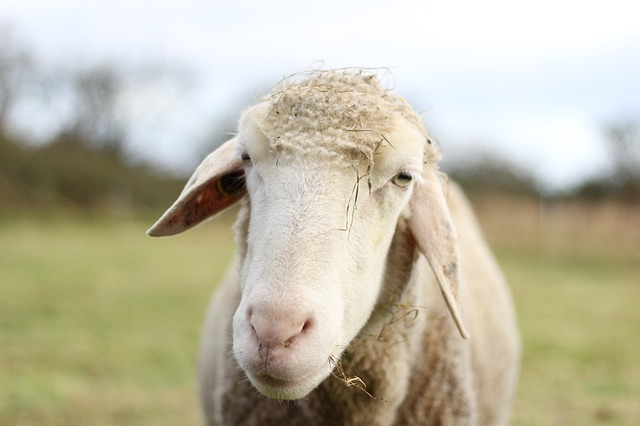
Label: sheep